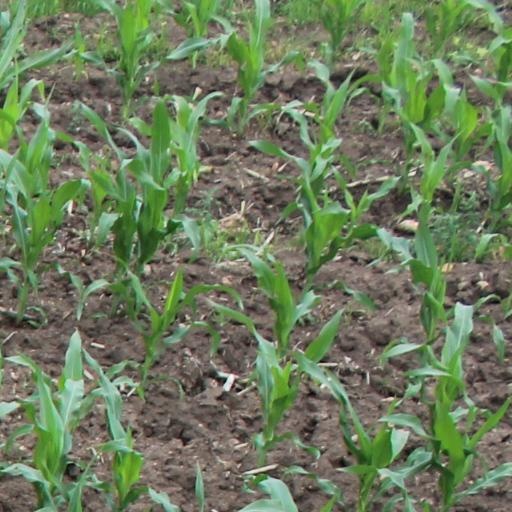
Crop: maize; corn